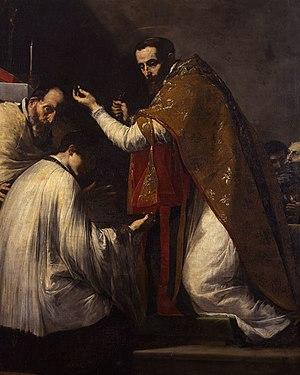
Donat d'Arezzo, né à Nicomédie et mort le 7 août 362, est un saint martyr de l'Église catholique. C'est le patron de la ville d'Arezzo, dont il fut le deuxième évêque, le copatron de la cathédrale de Meissen, et le patron de nombreuses villes d'Italie.
Le musée de Picardie est un musée d'art et d'archéologie situé à Amiens, en France. Il regroupe de riches collections qui vont de la Préhistoire au XXᵉ siècle, notamment en archéologie et en peinture. Il a reçu le label « musée de France »